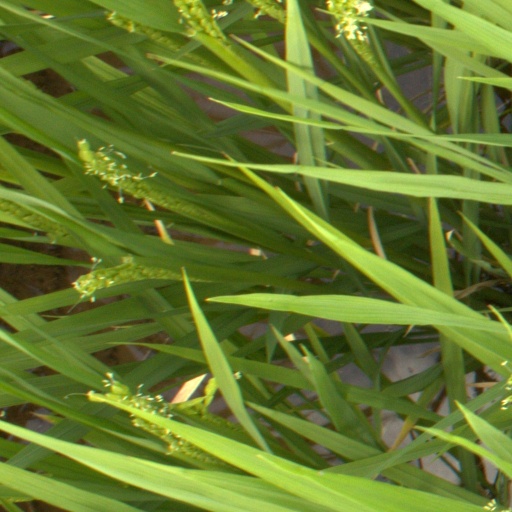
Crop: rice